Hollywood Game Night

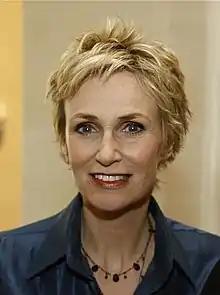
Jane Lynch, host of the series

Created by actor/producer Sean Hayes and producer Todd Milliner, the show was inspired by real-life cocktail party-style game nights held by Hayes and Milliner. "Sean Hayes, the creator of the series, has these notorious game nights that are so much fun, that a variety of people go to because he has a lot of interesting people in his life," Lynch told "The Huffington Post". "And he said 'Let's put it on TV,' and NBC said, 'OK!' Before I knew it, I was hosting it, and we rented this mansion that is, ostensibly, mine, and we put couches in there and we got everybody tanked up on booze and we played these games."